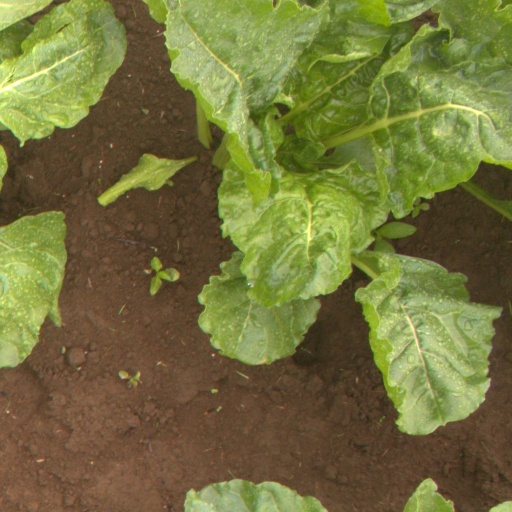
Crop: sugar beet